List of Grand Tour points classification winners

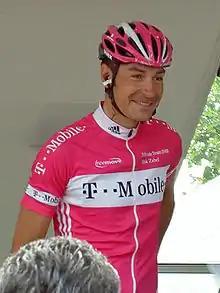
A cyclist wearing a pink jersey and a helmet.

The Grand Tours are the three most prestigious multi-week stage races in professional road bicycle racing. The competitions are the Giro d'Italia, Tour de France and Vuelta a España, contested annually in that order. They are the only stage races permitted to last longer than 14 days. No cyclist has won all three Grand Tours's points classifications in the same year; the only cyclists to win all three Grand Tours's points classifications in their career are Djamolidine Abdoujaparov, Mark Cavendish, Laurent Jalabert, Eddy Merckx and Alessandro Petacchi. It is rare for cyclists to ride all Grand Tours in the same year; in 2004, 474 cyclists started in one of the Grand Tours, 68 rode two and two cyclists started all three.